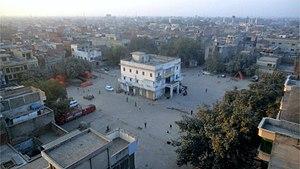
Le district de Gujranwala est une subdivision administrative du nord de la province du Pendjab au Pakistan. Constitué autour de sa capitale, Gujranwala, qui est par ailleurs l'une des plus importantes villes du pays, le district est entouré par le district de Gujrat au nord, Sialkot à l'est, Shekhupura au sud, et enfin Hafizabad à l'ouest.